Open access in India

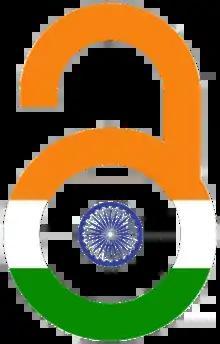
<a href="http%3A//openaccessindia.org/">Open Access India

The Open Access India forum was started in 2011 as an online forum and as a community of practice. The members of the community of practice, Open Access India had adapted the PLOS's Open Access logo and modified it to represent it as the Open Access movement in India and had formulated a draft policy on Open Access for India.